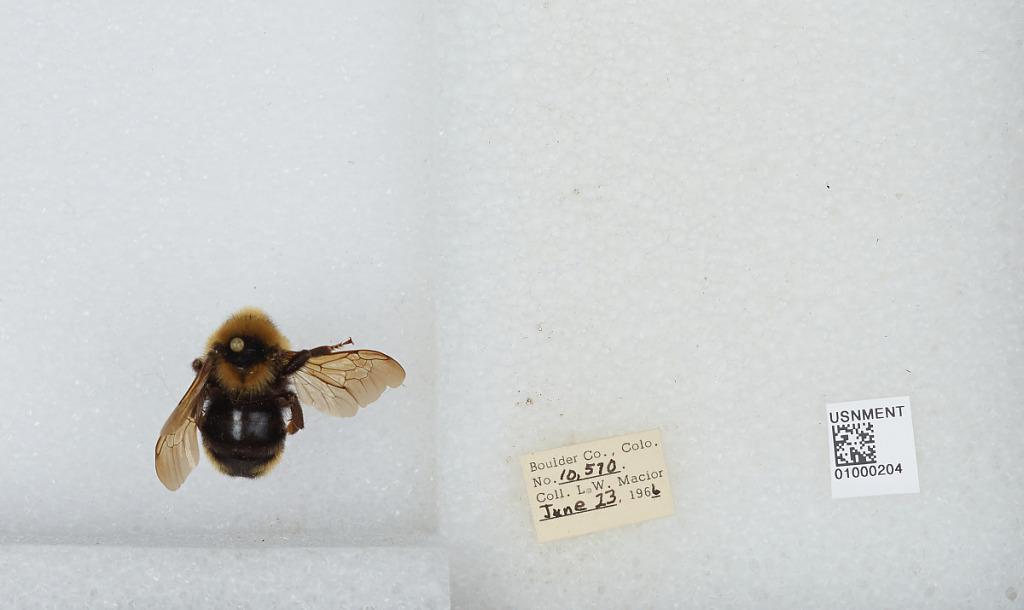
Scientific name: Bombus (Psithyrus) insularis (Smith)
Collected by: L. Macior
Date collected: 1966-6-23
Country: United States
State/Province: Colorado
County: Boulder
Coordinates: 40.015, -105.27